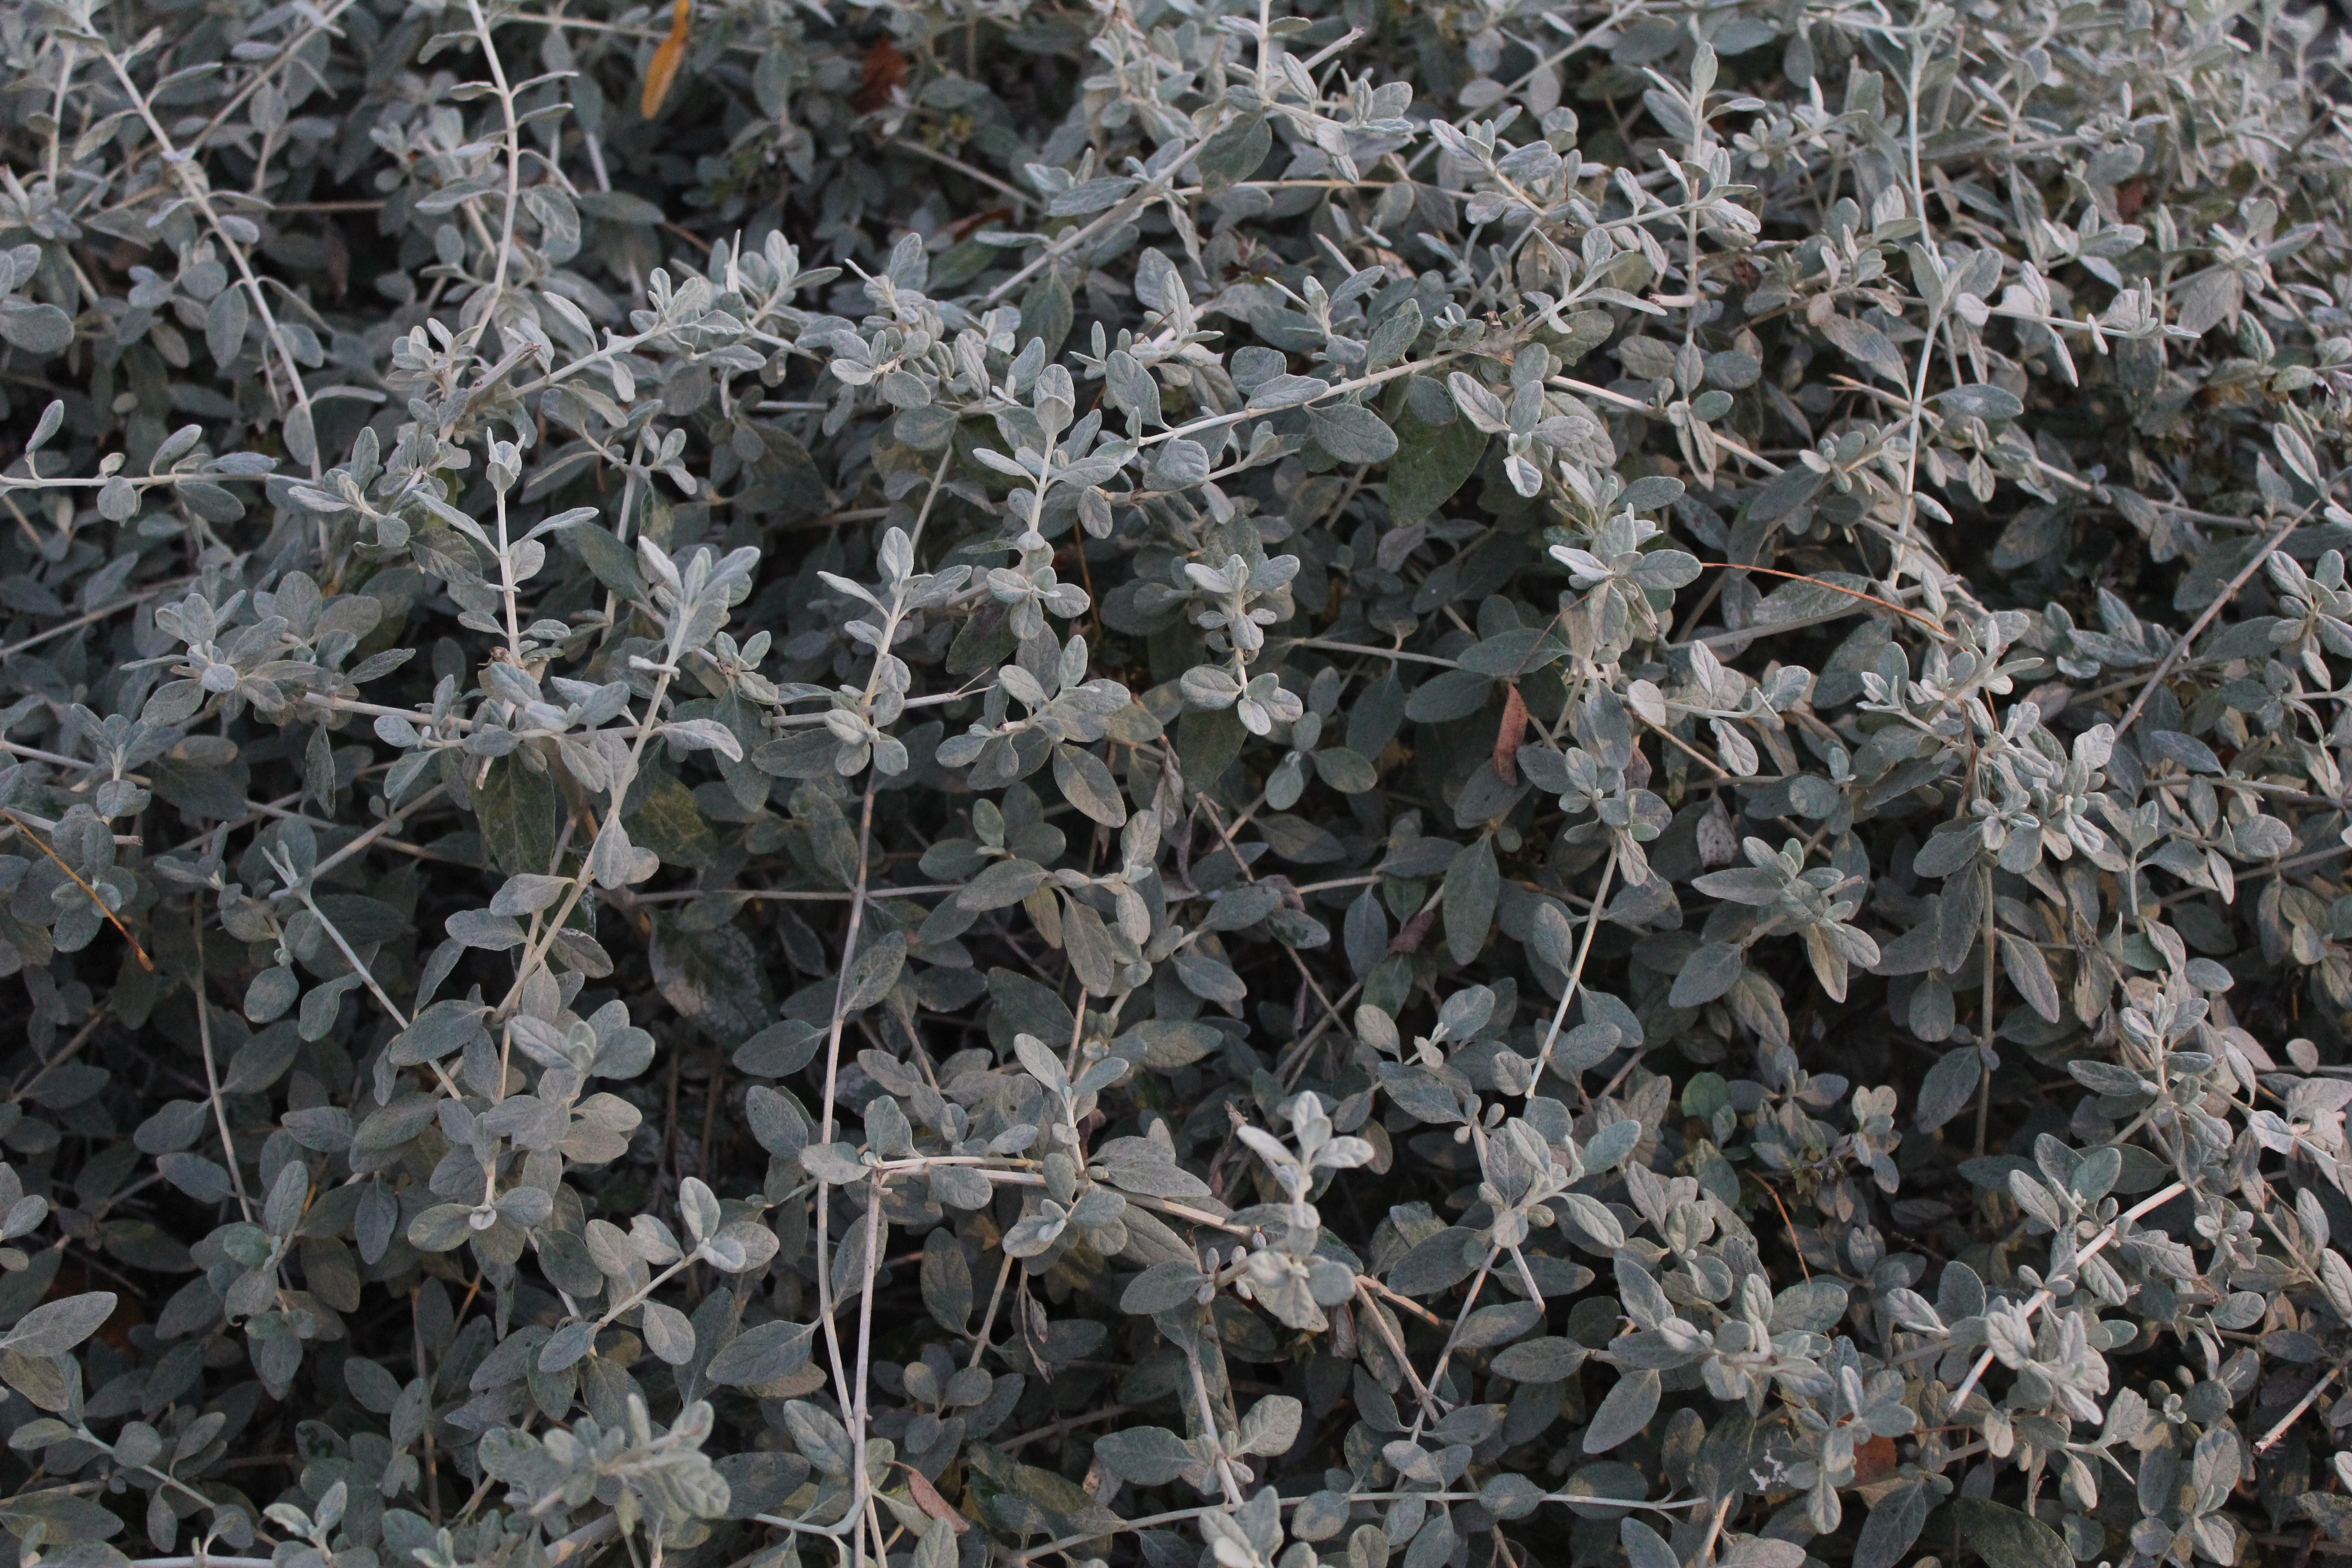
nature, plant, field, leaf, flower, frost, green, herb, park, garden, flora, grey, vegetation, shrub, day, flowering plant, subshrub, land plant